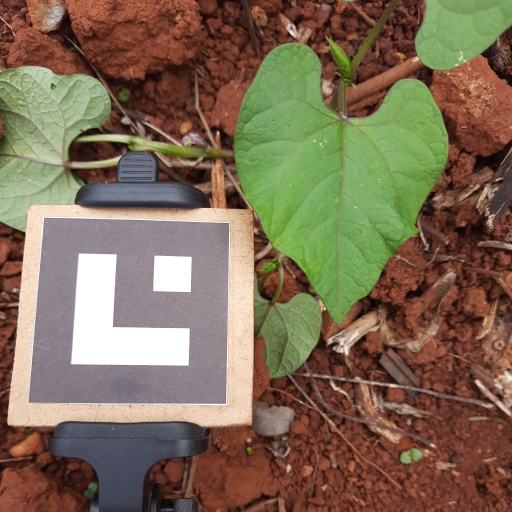
Observations: wavy surface, no eating holes, under shade